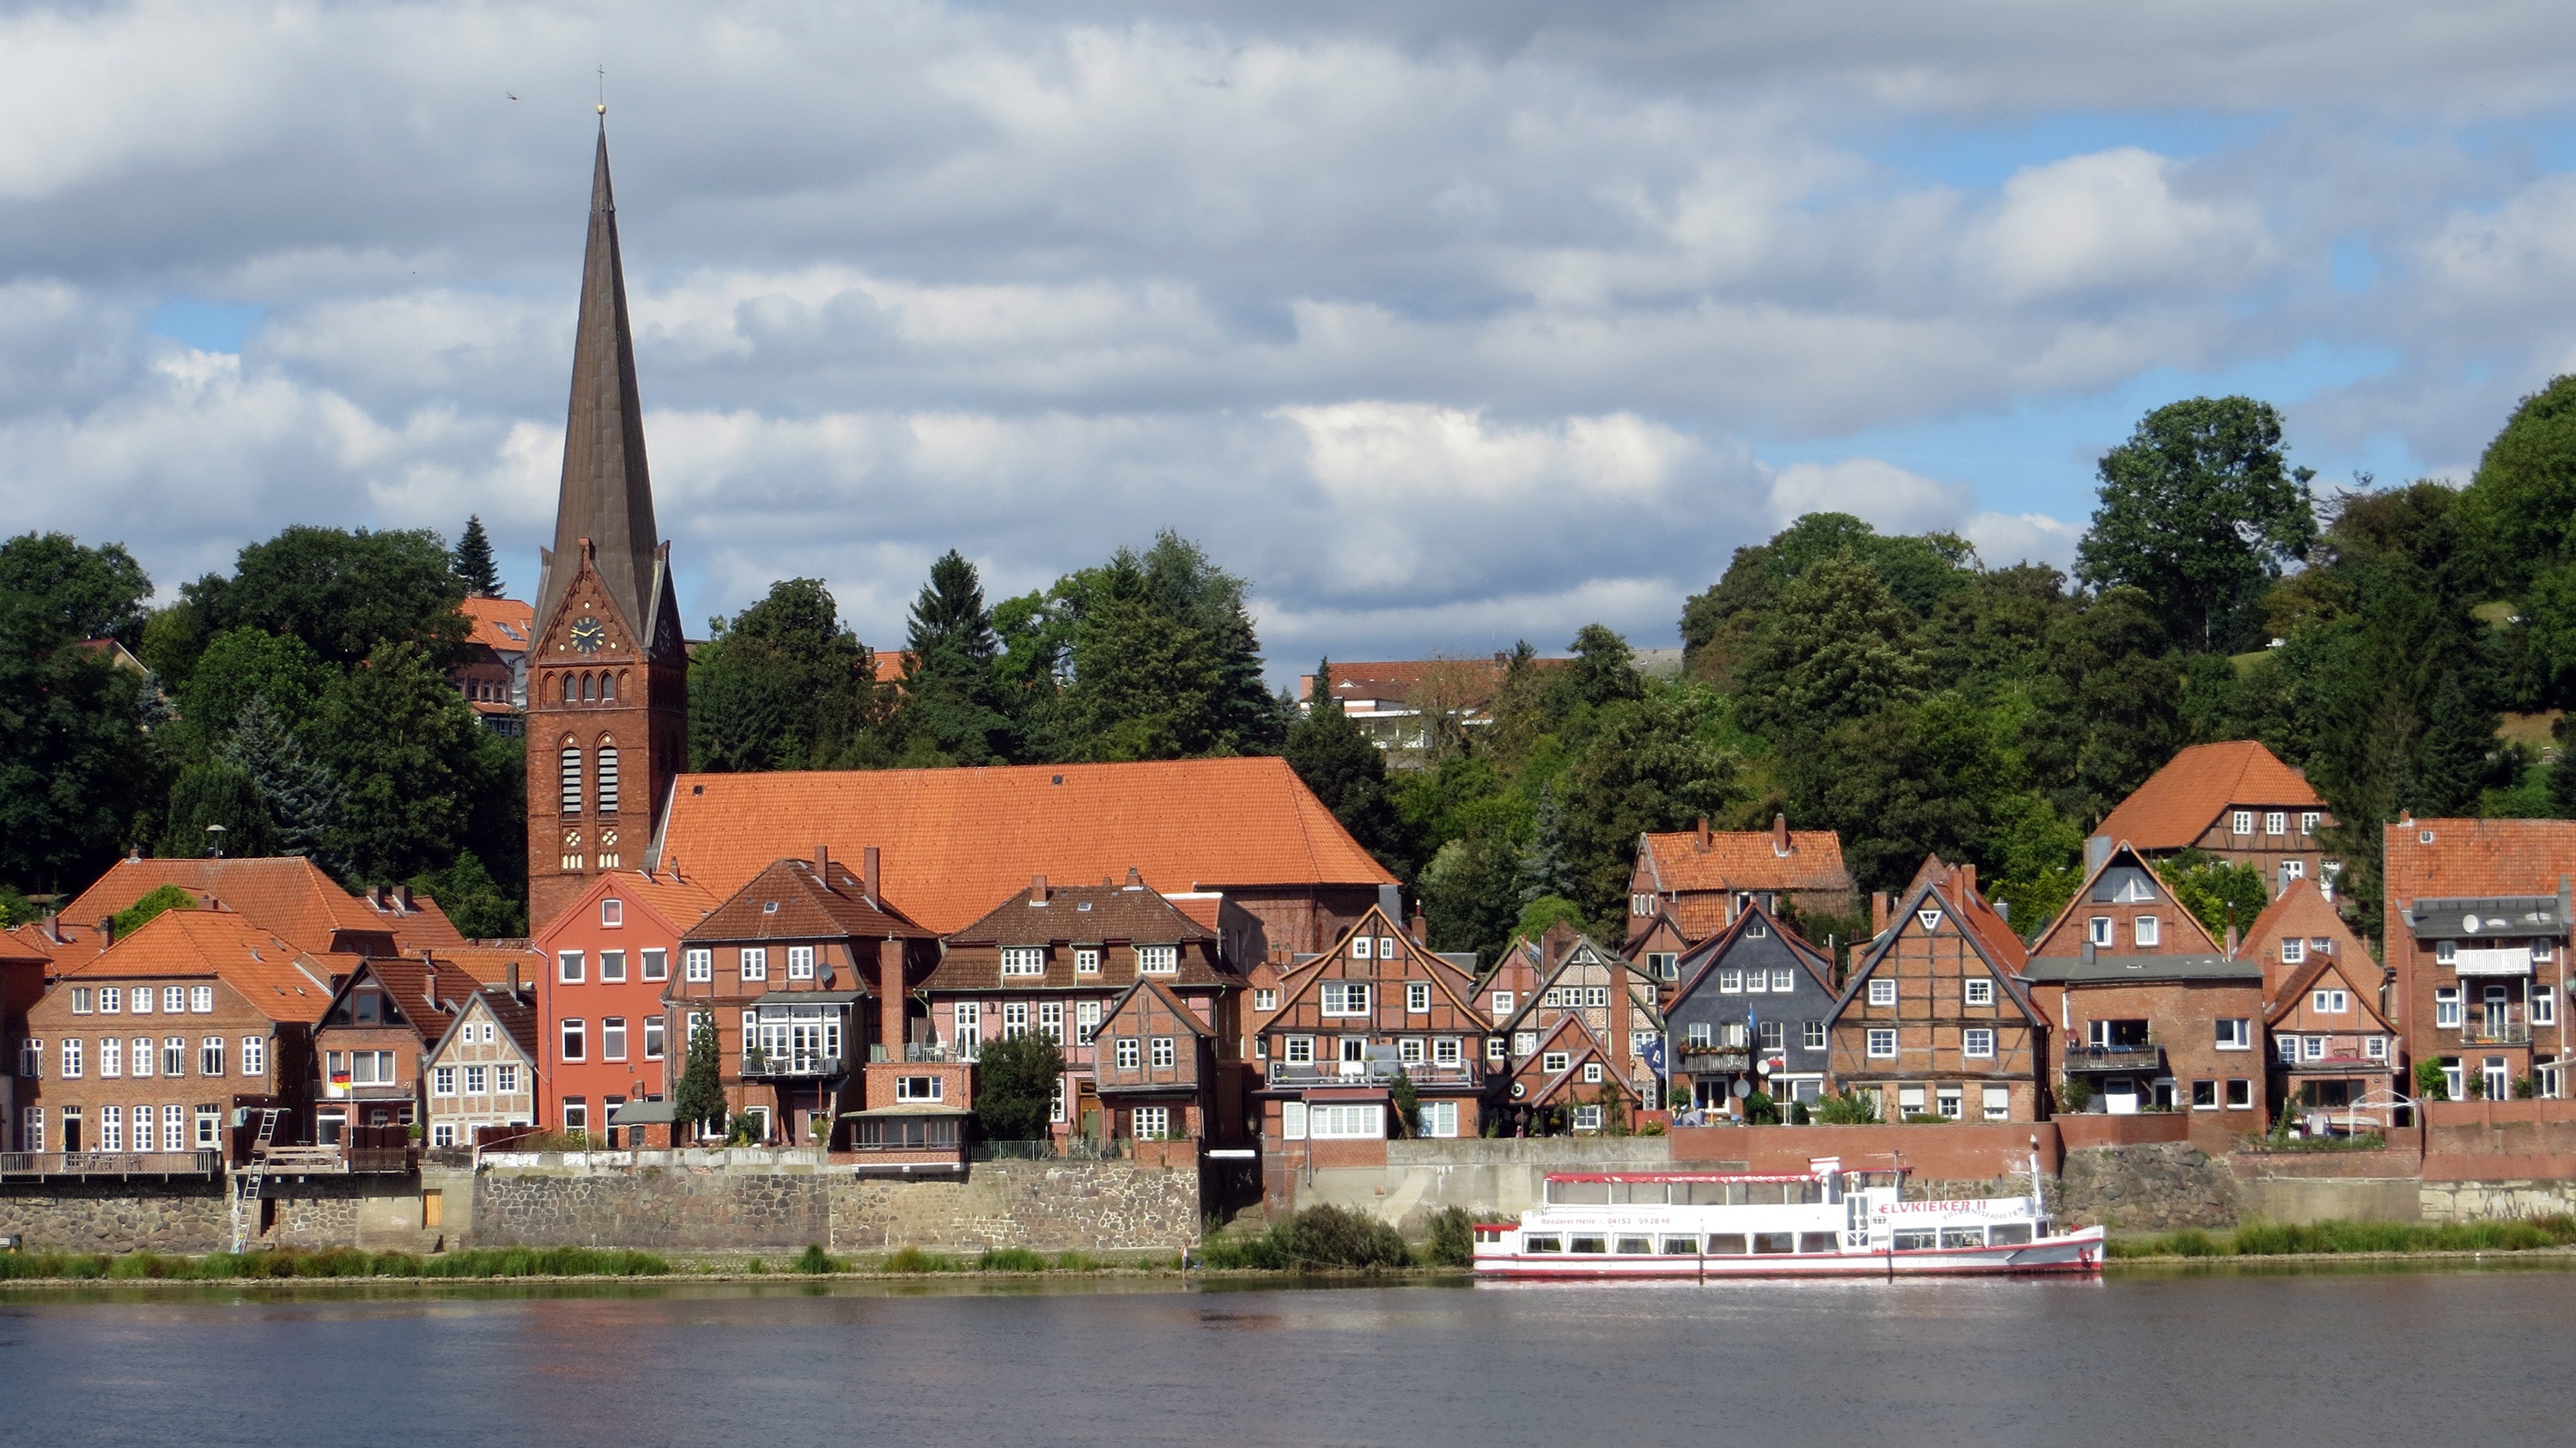
town, city, river, cityscape, village, church, tourism, waterway, old town, shipping, historically, elbe, truss, landungsbr cken, elbufer, lauenburg, human settlement